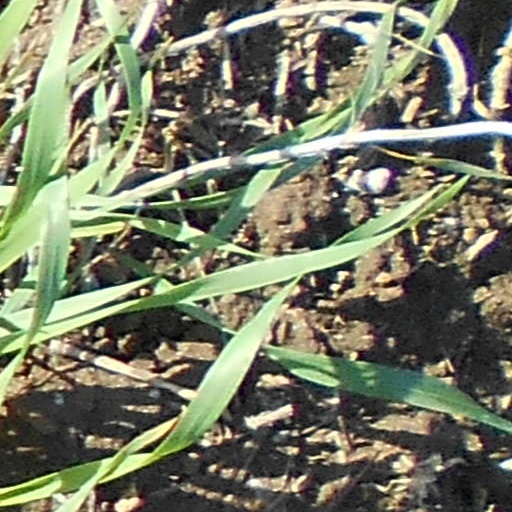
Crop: wheat